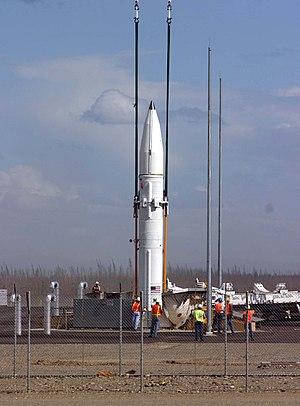
La défense antimissile est l'ensemble des moyens mis en œuvre pour contrer la menace que représentent les missiles balistiques pour les forces armées sur les théâtres d'opérations et pour les populations sur les territoires nationaux. À son origine pendant la guerre froide, la défense antimissile vise à défendre les territoires américains et soviétiques contre les missiles balistiques intercontinentaux. Son important développement depuis le début du XXIᵉ siècle est la conséquence de la prolifération des missiles balistiques, dans un contexte géopolitique marqué par les conflits au Proche-Orient et au Moyen-Orient, et par la montée des tensions en Asie et même en Europe.
Le Ground-Based Interceptor est un missile antibalistique, composant essentiel du système de défense antimissile Ground-Based Midcourse Defense américain.